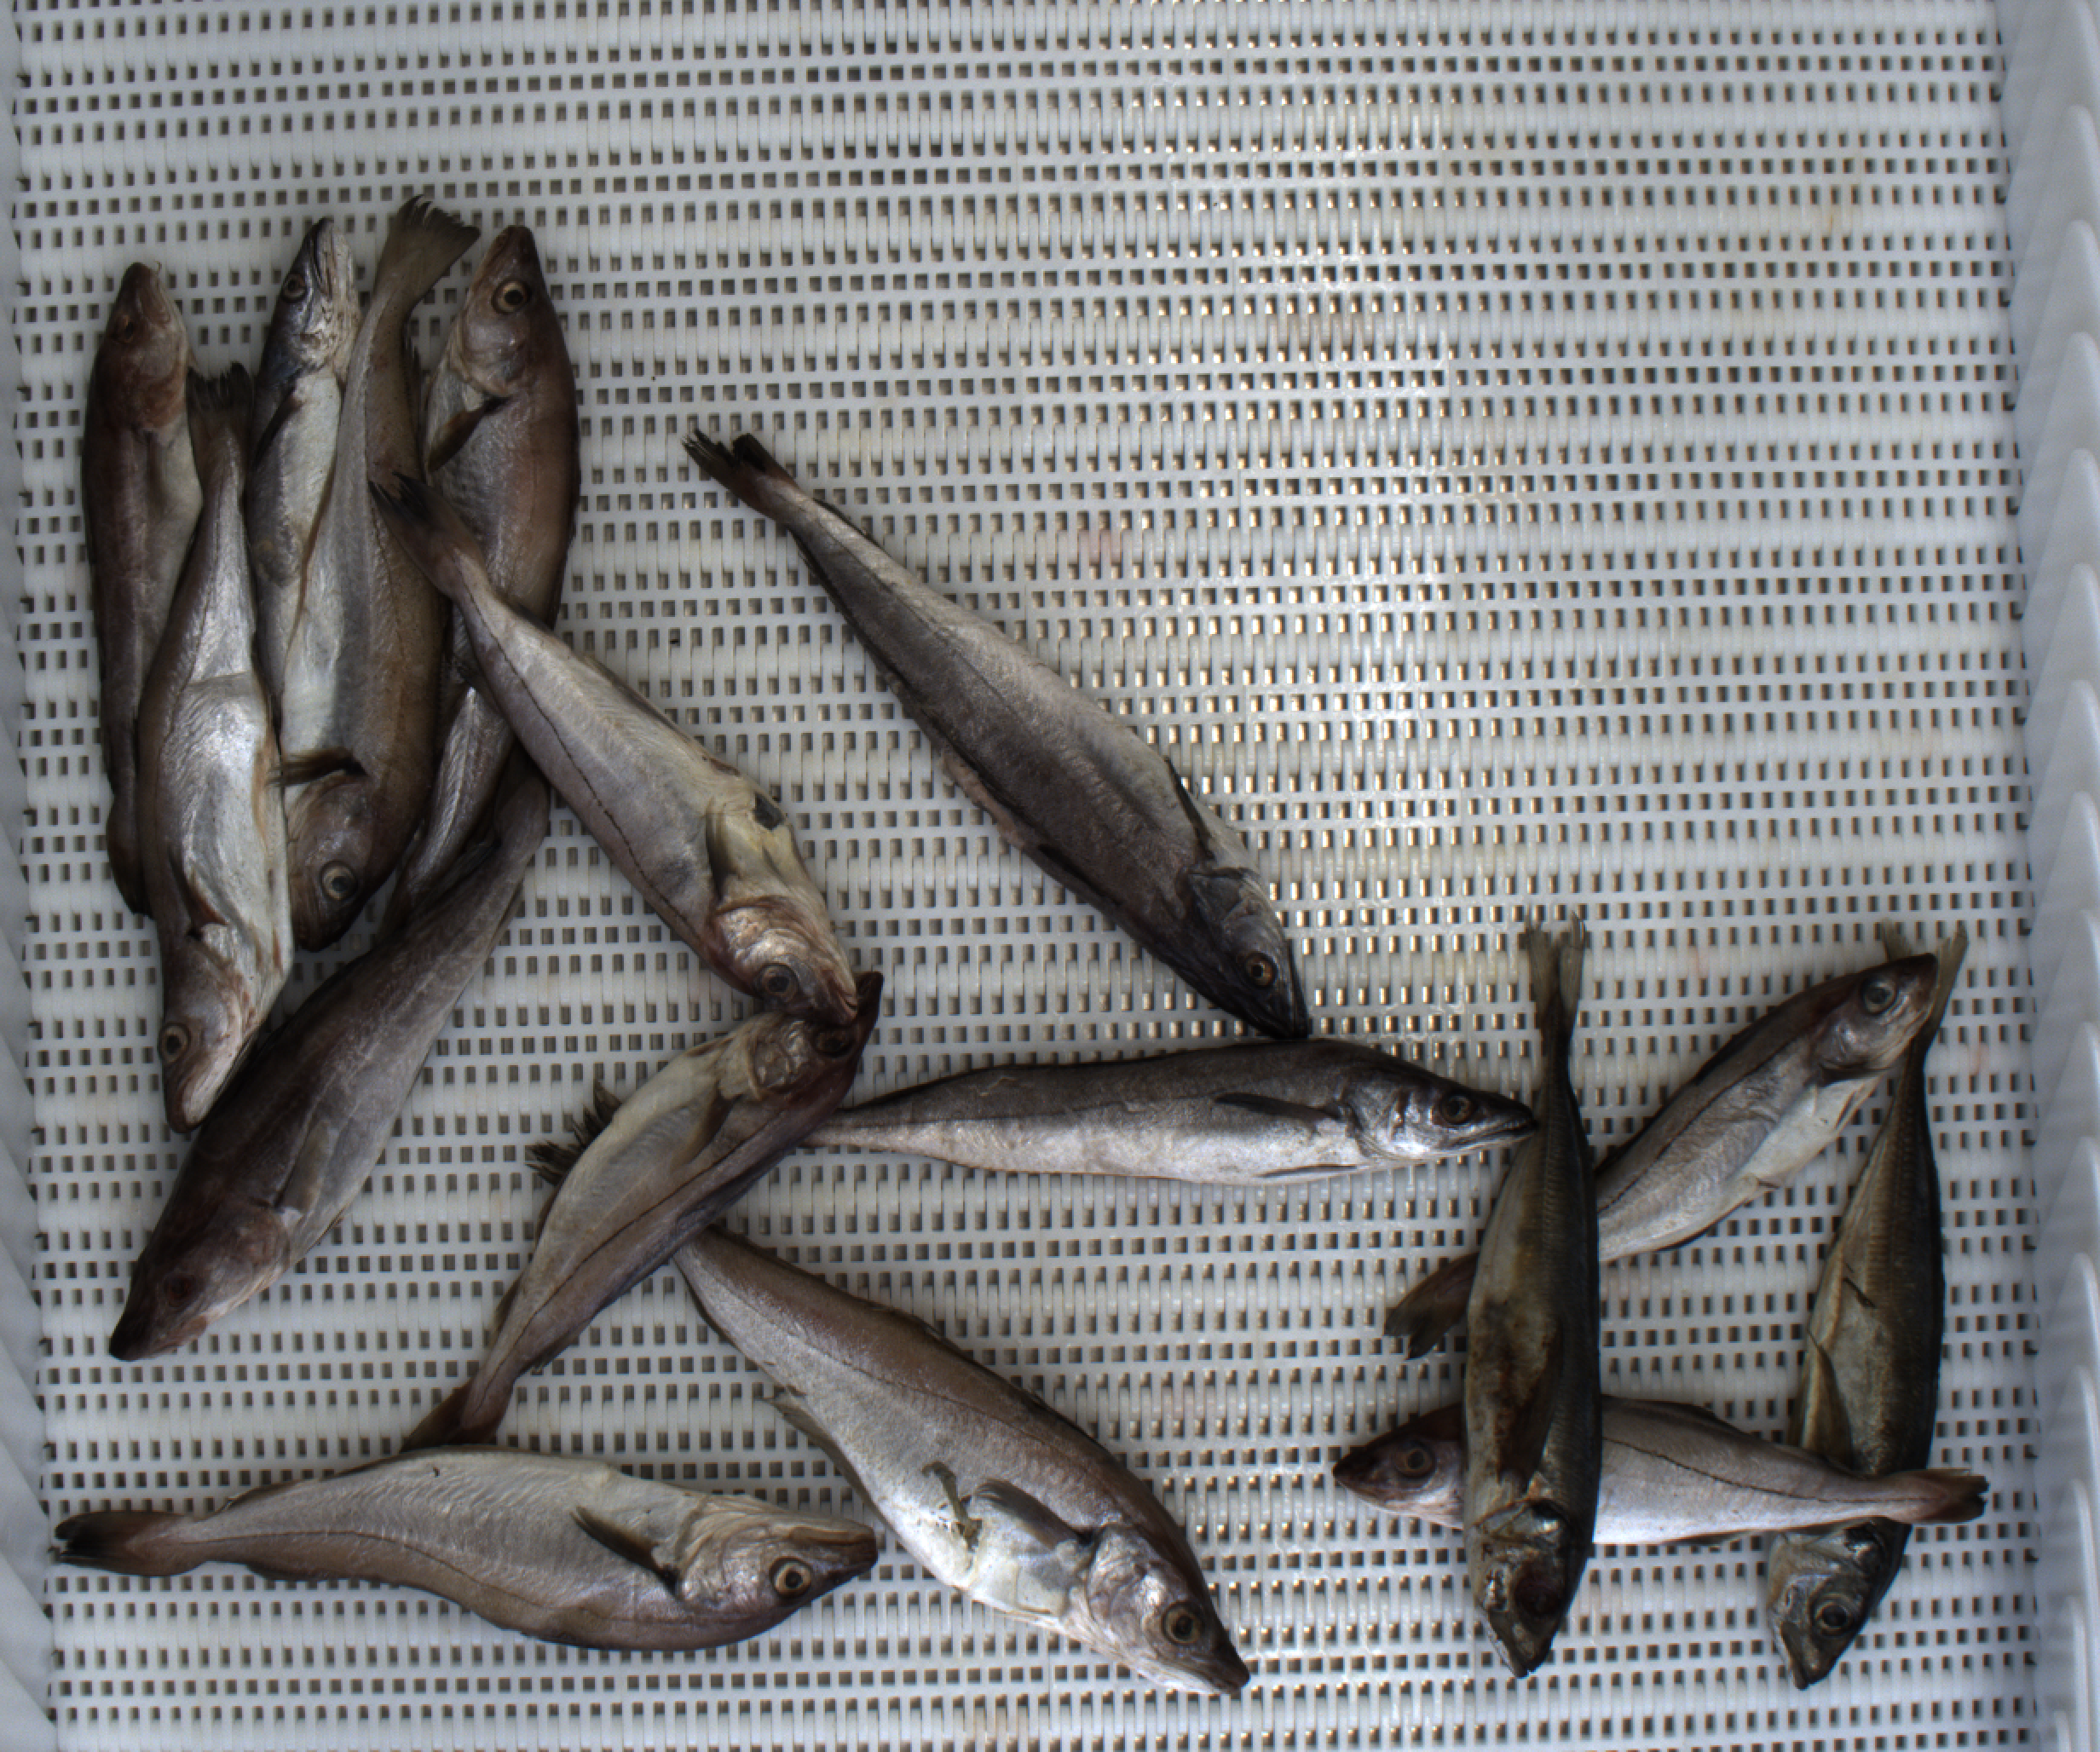
Total fish: 16
Cod: 2
Haddock: 4
Whiting: 5
Hake: 3
Horse mackerel: 2
Saithe: 0
Other: 0